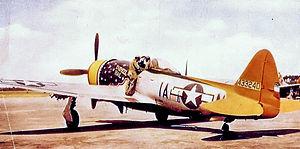
Cette page concerne les événements qui se sont produits durant l'année 1945 en Lorraine.
Située dans les marches de Lorraine, département de Meurthe-et-Moselle, et jouxtant le village de Rosières-en-Haye, à une quinzaine de kilomètres de la ville de Toul, l'ancienne base aérienne 136 de l'armée de l'air française est issue de celle initialement implantée à Bremgarten. Elle occupe depuis le 15 septembre 1967 l'emplacement de l'ancienne plateforme de l'USAFE construite en 1952 au titre de l'Organisation du traité de l'Atlantique nord connue sous le nom de Toul-Rosières Air Base. Cette plateforme occupe une superficie de 540 hectares et un périmètre de 12 kilomètres.